Gulfstream V

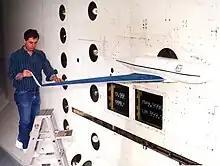
Model in wind tunnel

In the early 1990s, the Gulfstream V (GV) was developed as a response to the Bombardier Global Express.